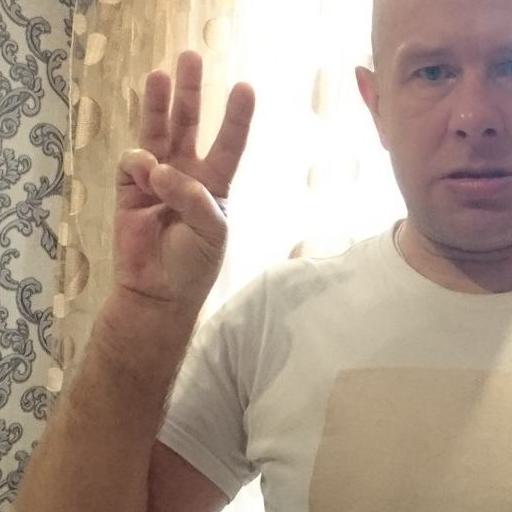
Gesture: three